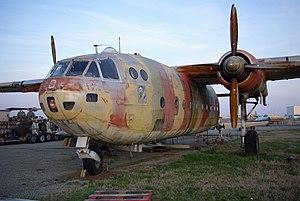
Un des Noratlas du musée des ailes anciennes de TOulouse en attente de restauration.